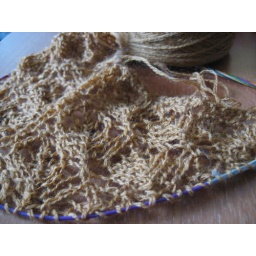
flower basket shawl by Evelyn A Clark